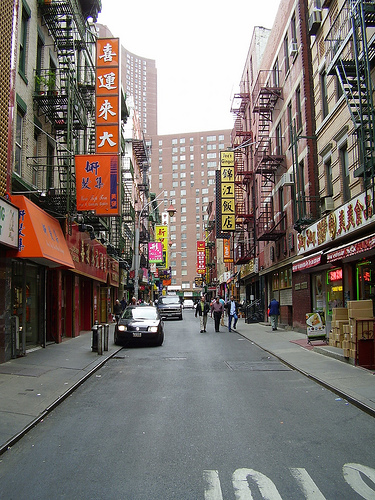
question: ここはどこですか？
answer: 道路

question: 空はどんな天気ですか？
answer: くもり

question: 地面は何色ですか？
answer: グレー

question: 地面はどんな素材ですか？
answer: アスファルト

question: 左側の看板は何色が多いですか？
answer: オレンジ

question: 右手前の店の前には何が積んでありますか？
answer: 段ボール

question: どんな乗り物がありますか？
answer: 車

question: 一番手前の車は何色ですか？
answer: 黒